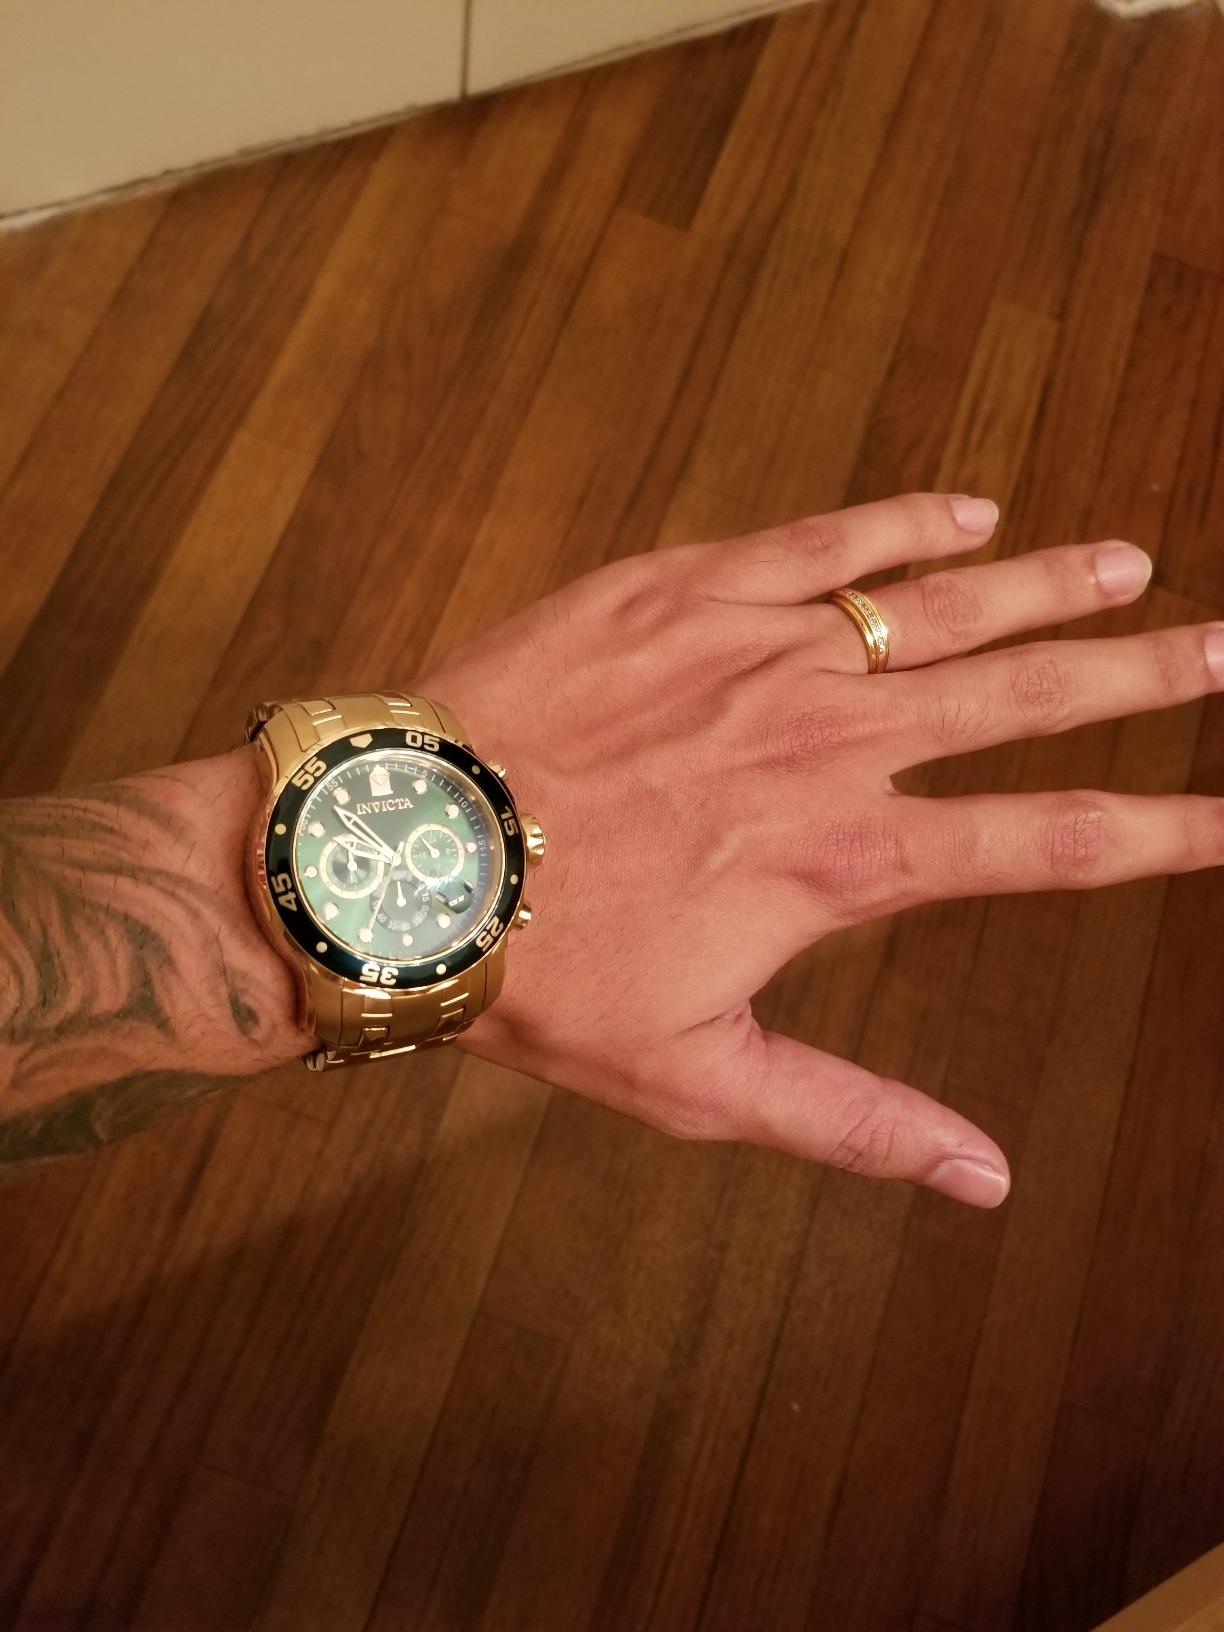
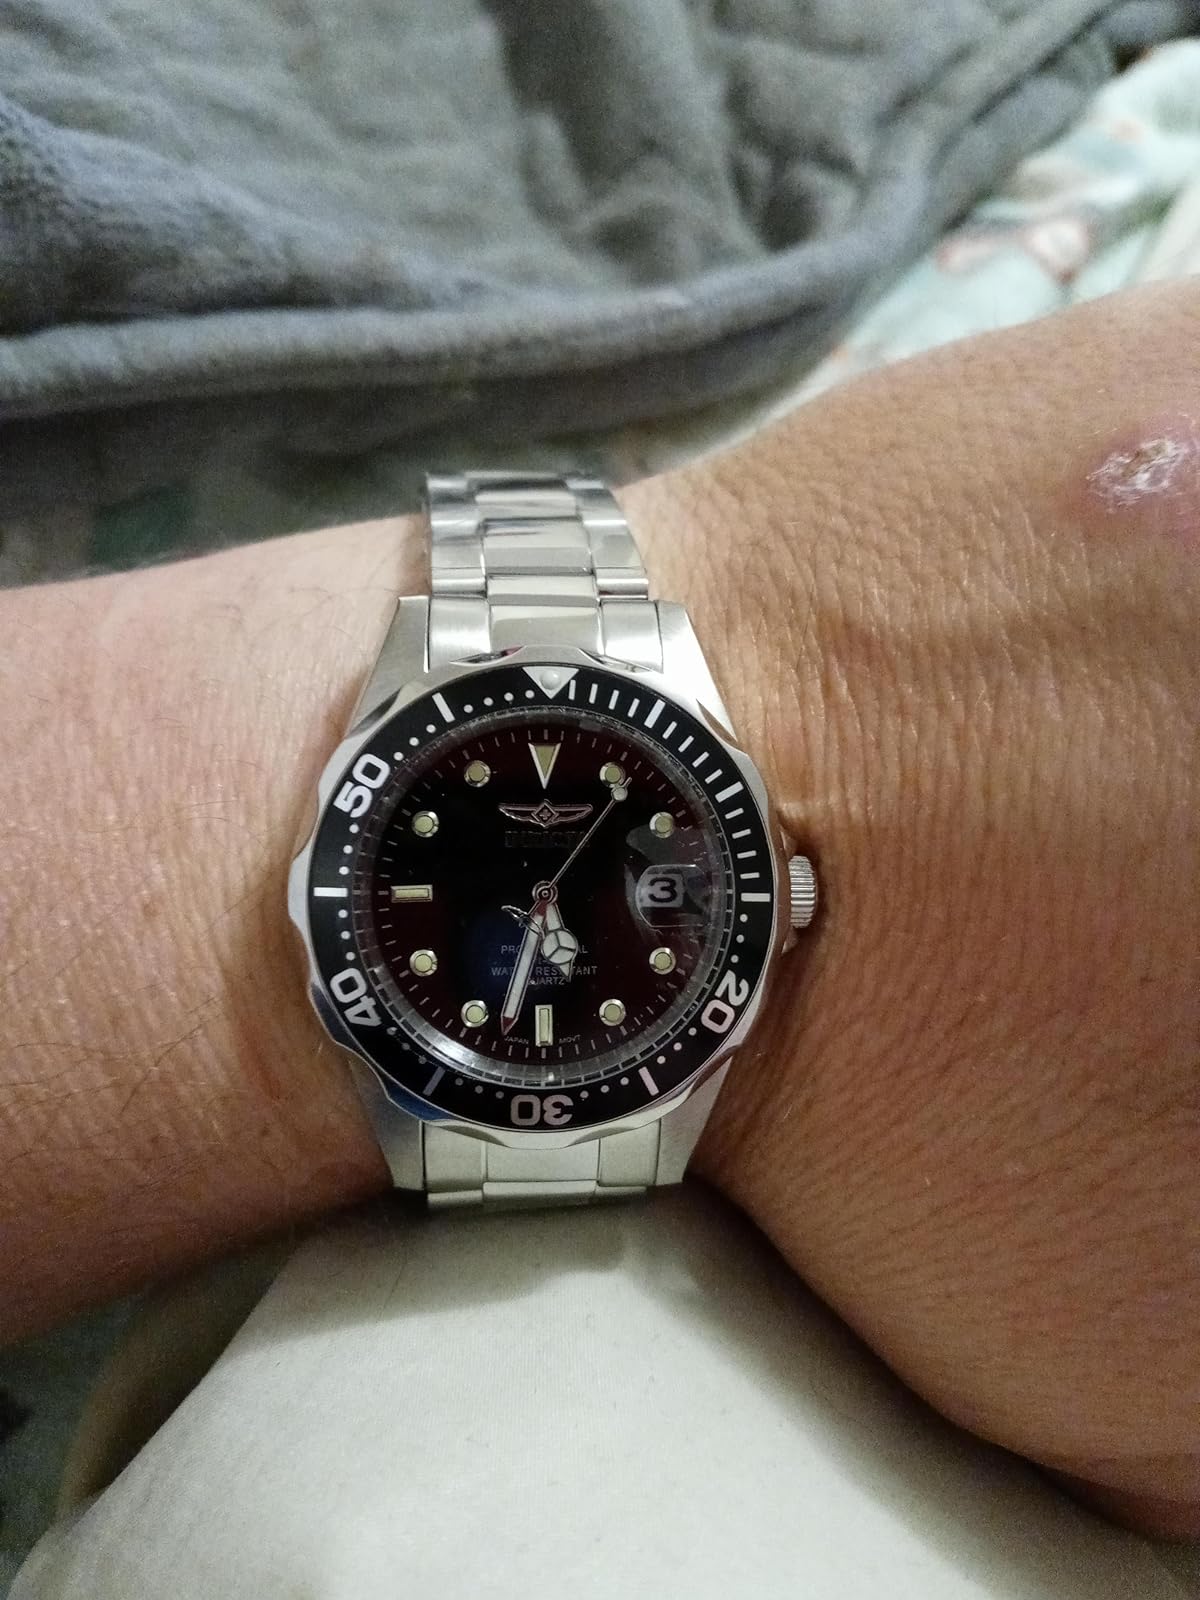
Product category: accessories_watch
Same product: no